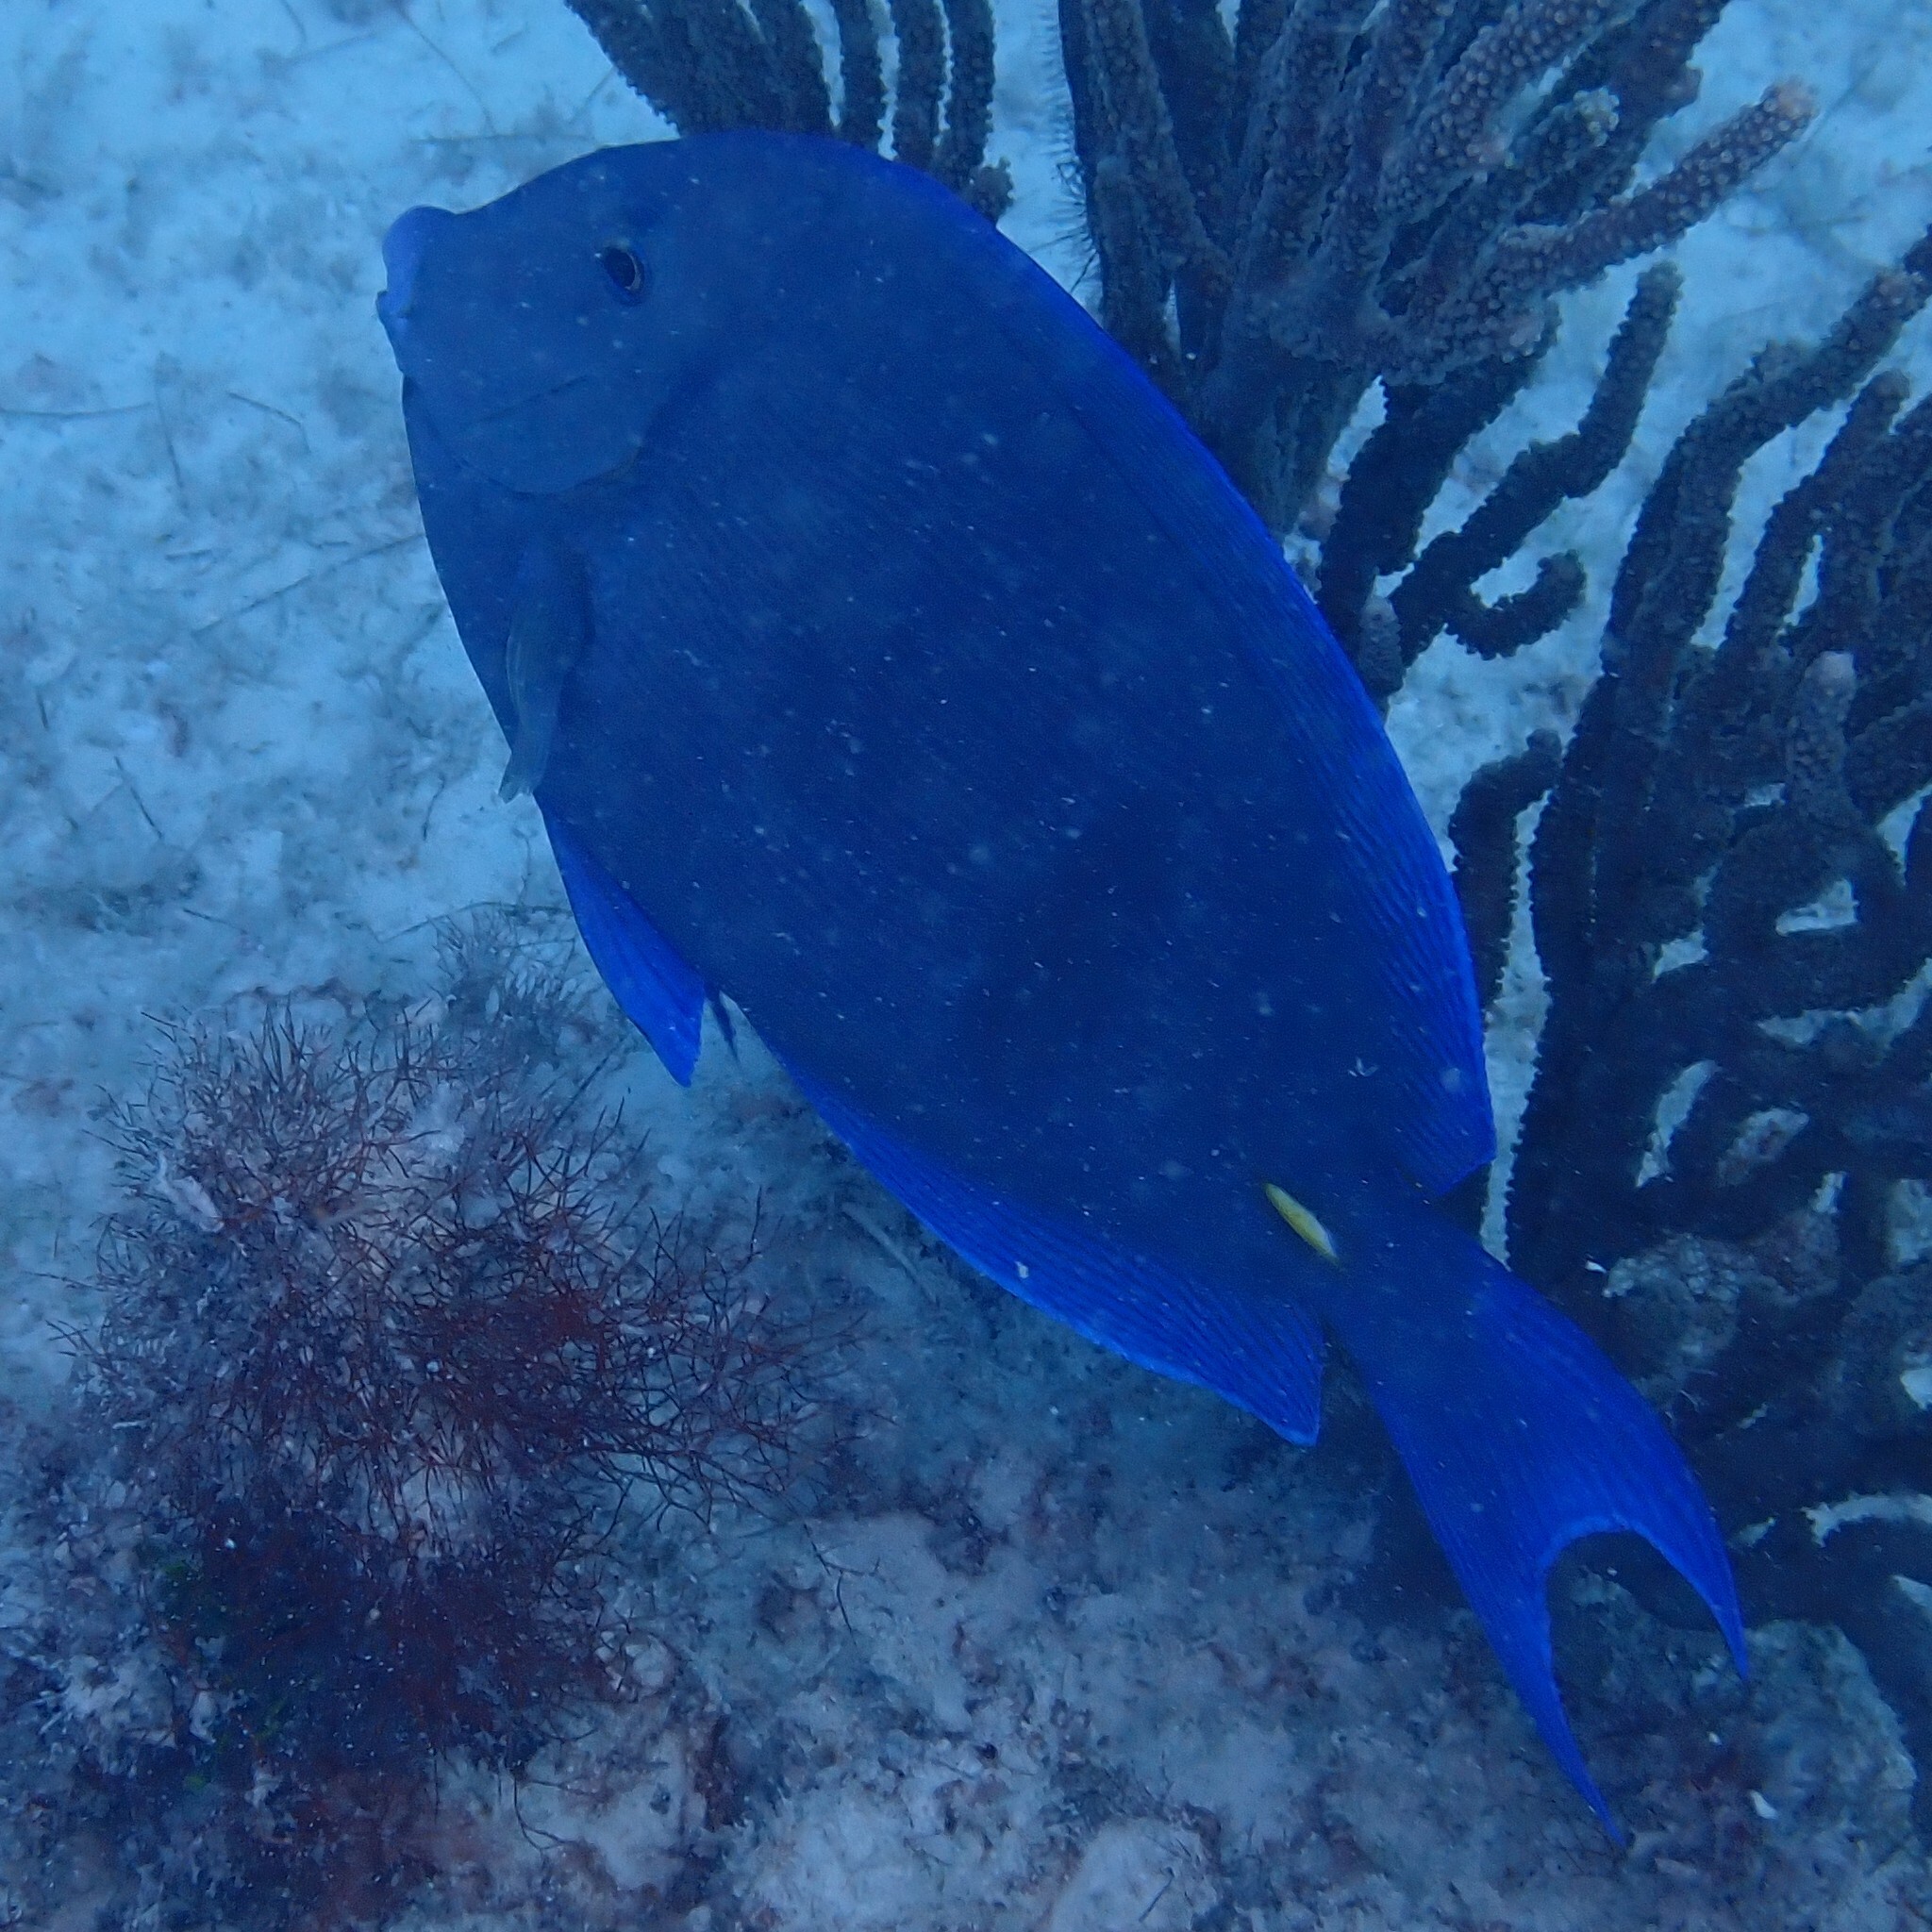
Acanthurus coeruleus (Atlantic Blue Tang)